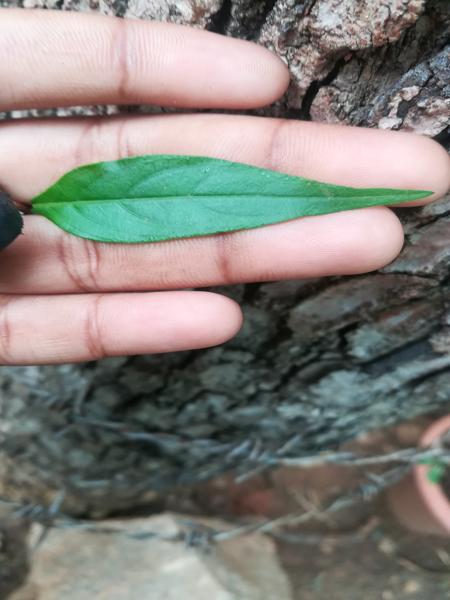
Plant: Nelavembu